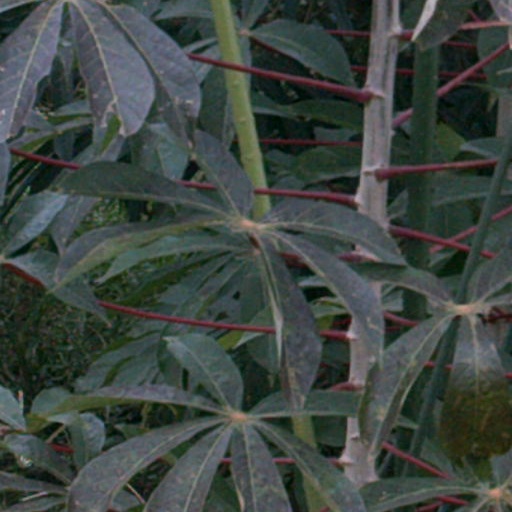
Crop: cassava